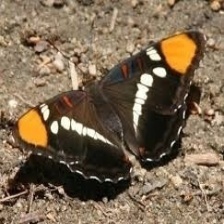
Species: Iphiclus sister